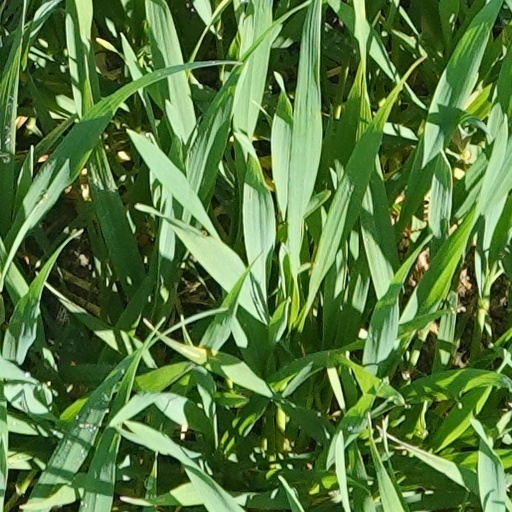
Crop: wheat